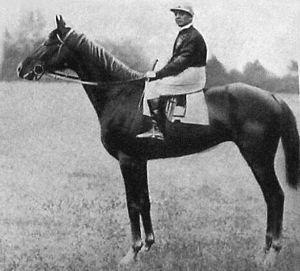
Ksar était un cheval de course pur-sang anglais qui remporta deux fois le prix de l'Arc de Triomphe.